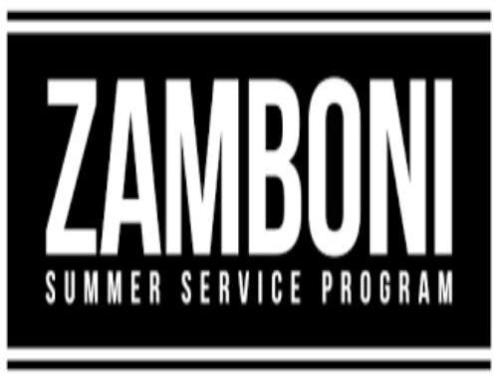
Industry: Transportation